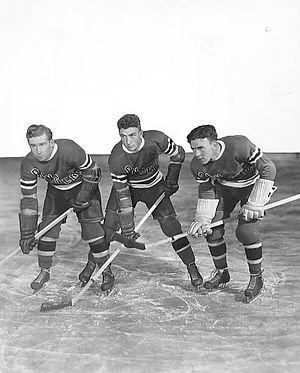
Neil Colville est un joueur et un entraîneur professionnel canadien de hockey sur glace qui évoluait au poste de centre puis de défenseur.
Alex Dimitri Shibicky est un joueur professionnel canadien de hockey sur glace qui évoluait au poste d'ailier gauche. Il joue pour la franchise des Rangers de New York dans la Ligue nationale de hockey au cours des années 1930-1940 et remporte avec eux la Coupe Stanley à la fin de la saison 1939-1940.
Mac Lamont Colville est un joueur professionnel canadien de hockey sur glace qui évoluait au poste d'ailier droit. Il est le frère du joueur de hockey professionnelle Neil Colville.